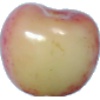
Label: Cherry Rainier 1